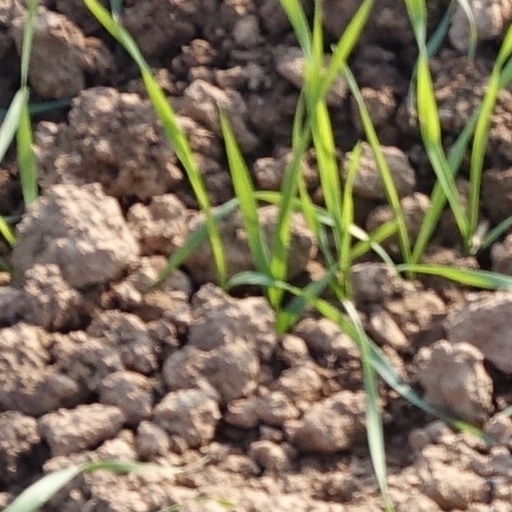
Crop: wheat